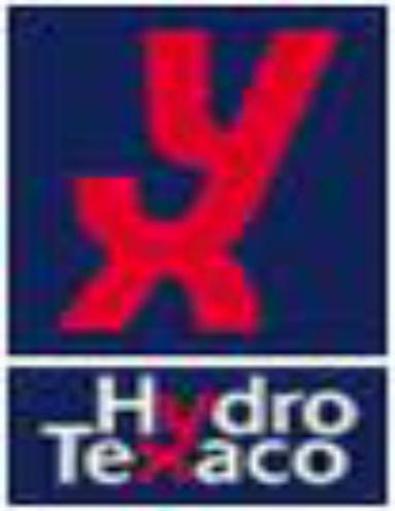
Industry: Others